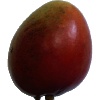
Label: red_mango